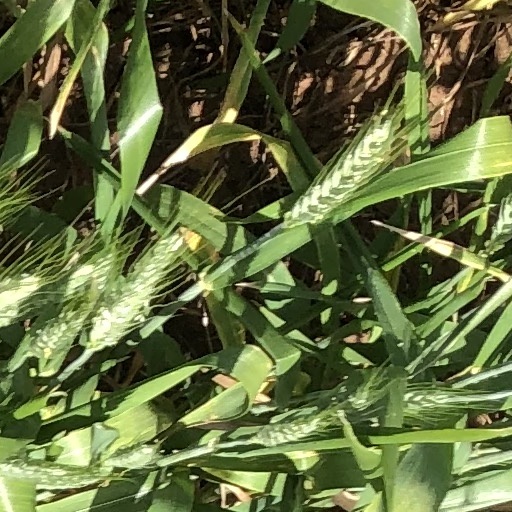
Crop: wheat